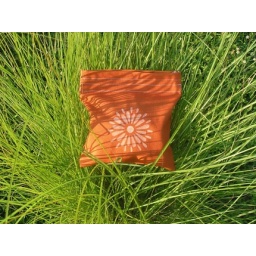
daisy in duck canvas burnt orange